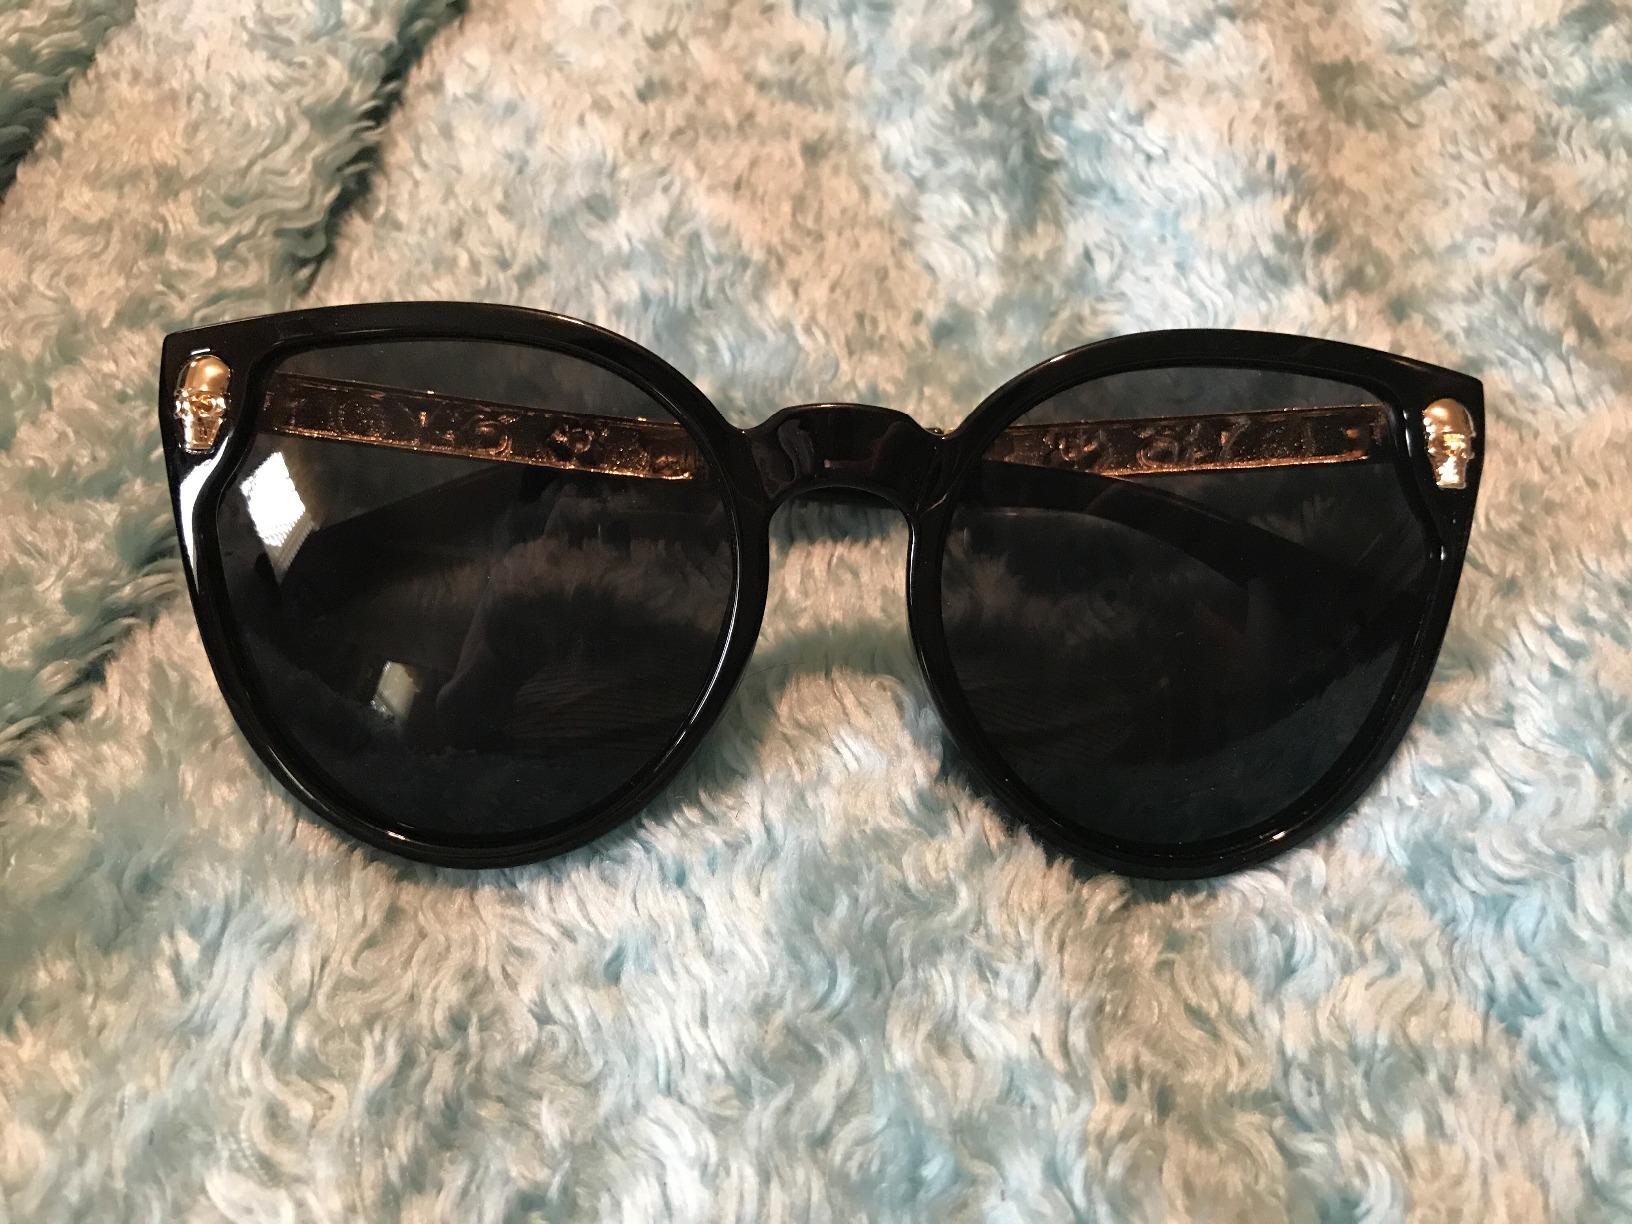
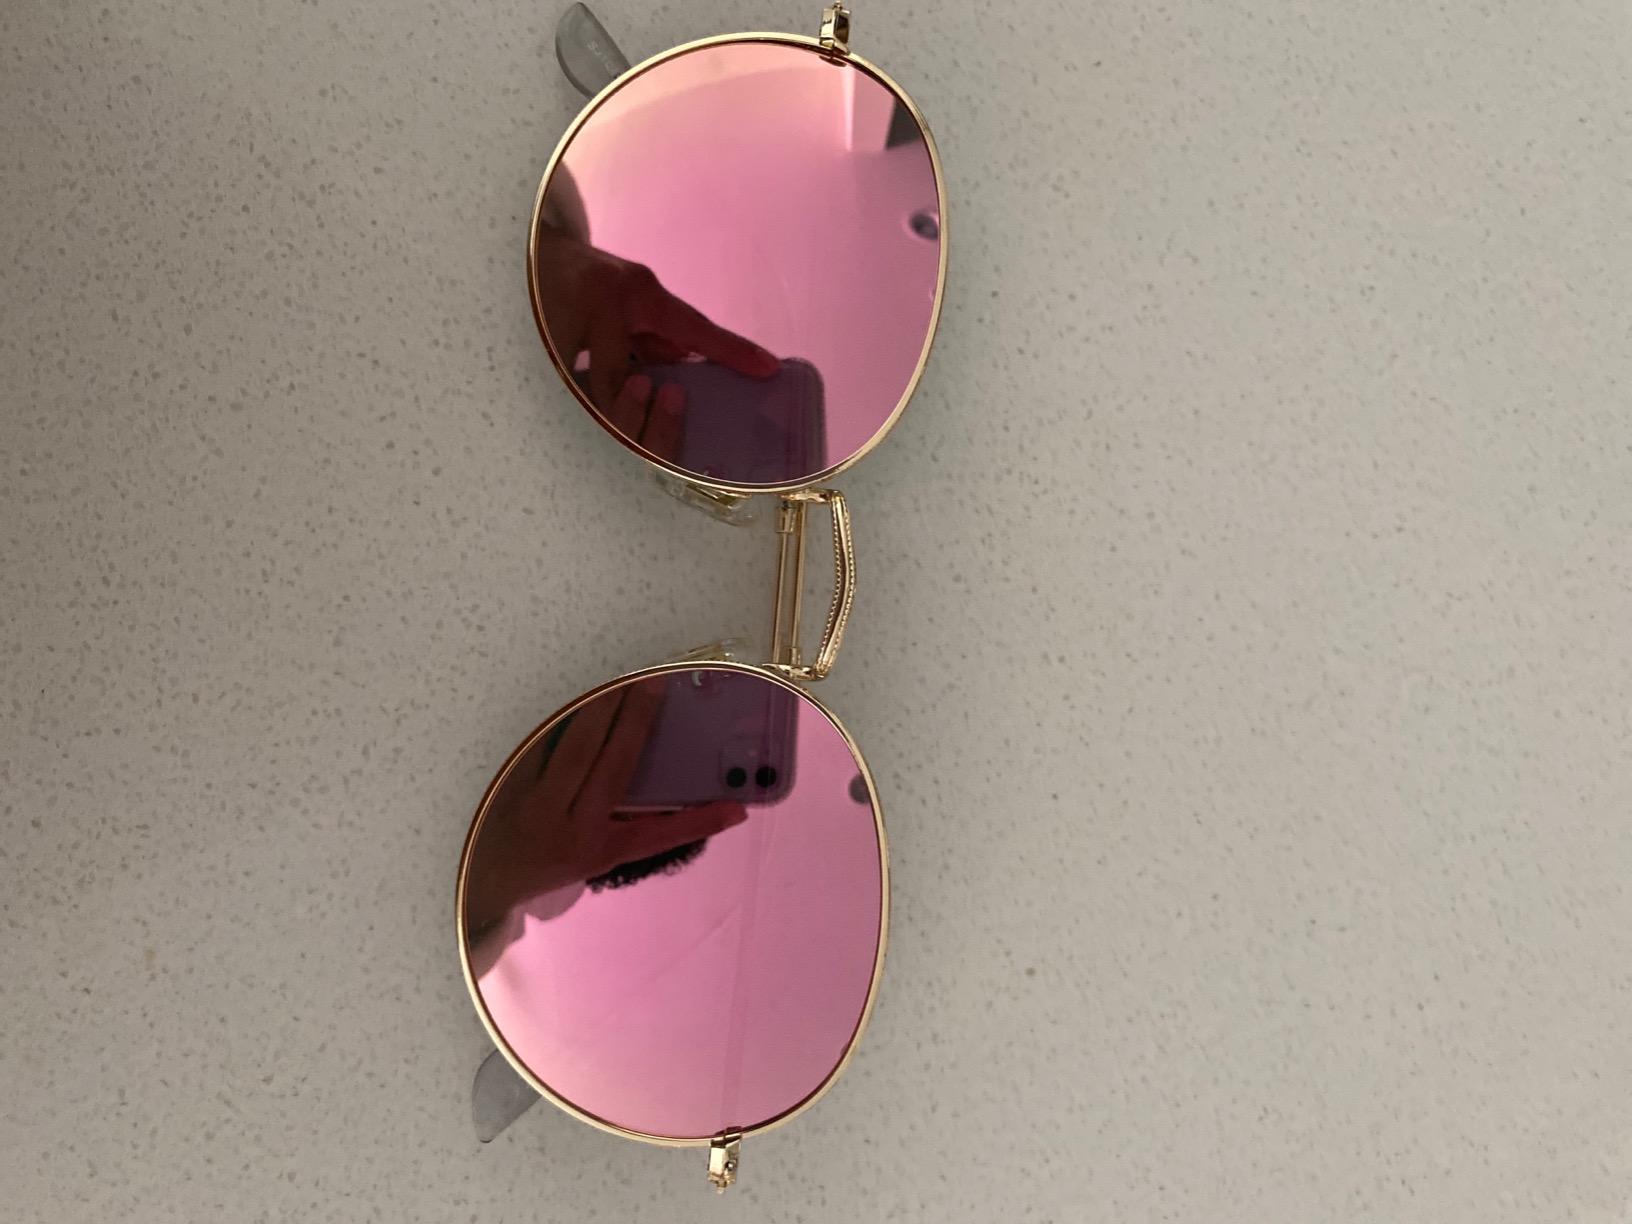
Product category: accessories_sunglasses
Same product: no